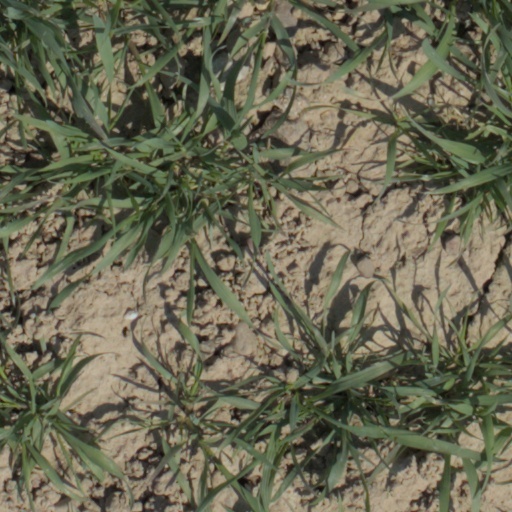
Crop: wheat